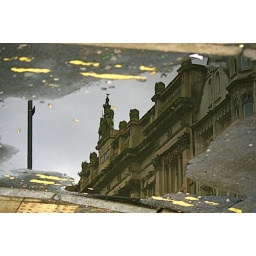
A queen in a puddle ......... The queen building dale street liverpool february 2010